Leon Epp

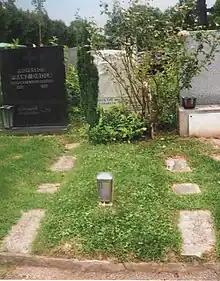
Grave of Leon Epp

Leon Epp (born 29 May 1905 in Vienna; died 21 December 1968 in Eisenstadt) was an Austrian music director, theatre director and actor.